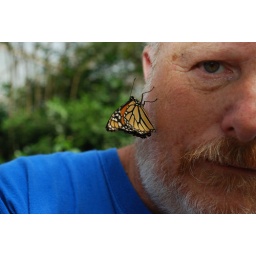
in your face butterfly